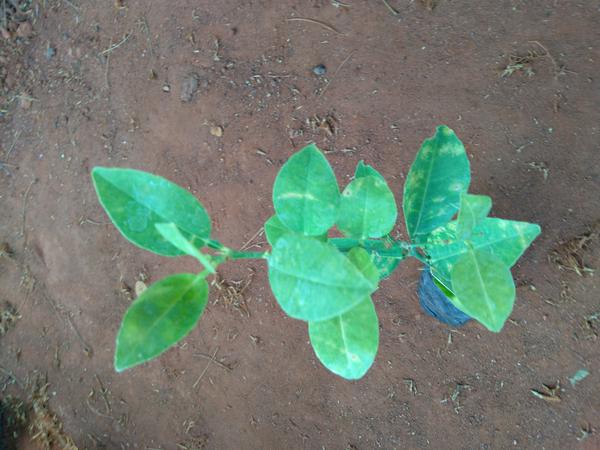
Plant: Lemon